Nakkila

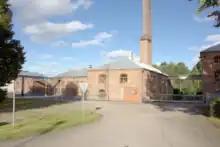
J. W. Suominen's old nonwovens factory in Nakkila

Nakkila's most significant industrial companies are Nakkila Works konepaja and Länsi-Suomen Voima Oy's hydropower plant. Smaller industrial activities have been represented by the carpentry industry. The Suominen Corporation's nonwovens factory (formerly Suomisen nahkatehdas) has also been a major employer, but much of the production has been shut down by the end of 2012.